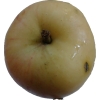
Label: Apple 14